Augusto Chamorro

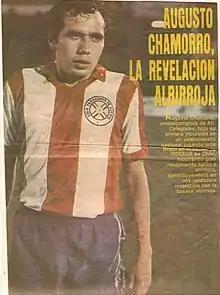
Augusto Chamorro en la selección

Augusto Chamorro (born 12 March 1963) is a Paraguayan footballer. He played in twelve matches for the Paraguay national football team from 1988 to 1989. He was also part of Paraguay's squad for the 1989 Copa América tournament.